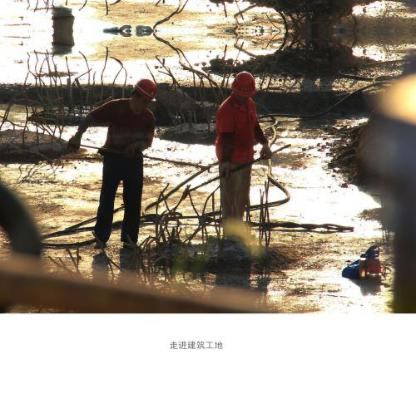
Objects in the image:
label: helmet
label: helmet